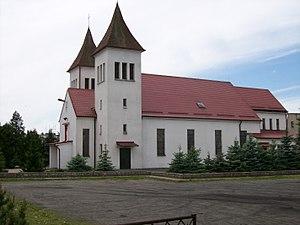
Krzyż Wielkopolski est une ville de Pologne, située dans la voïvodie de Grande-Pologne. Elle est le chef-lieu de la gmina de Krzyż Wielkopolski, dans le powiat de Czarnków-Trzcianka.